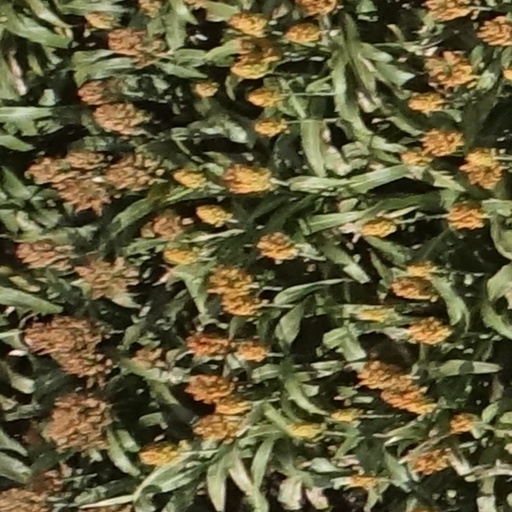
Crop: sorghum